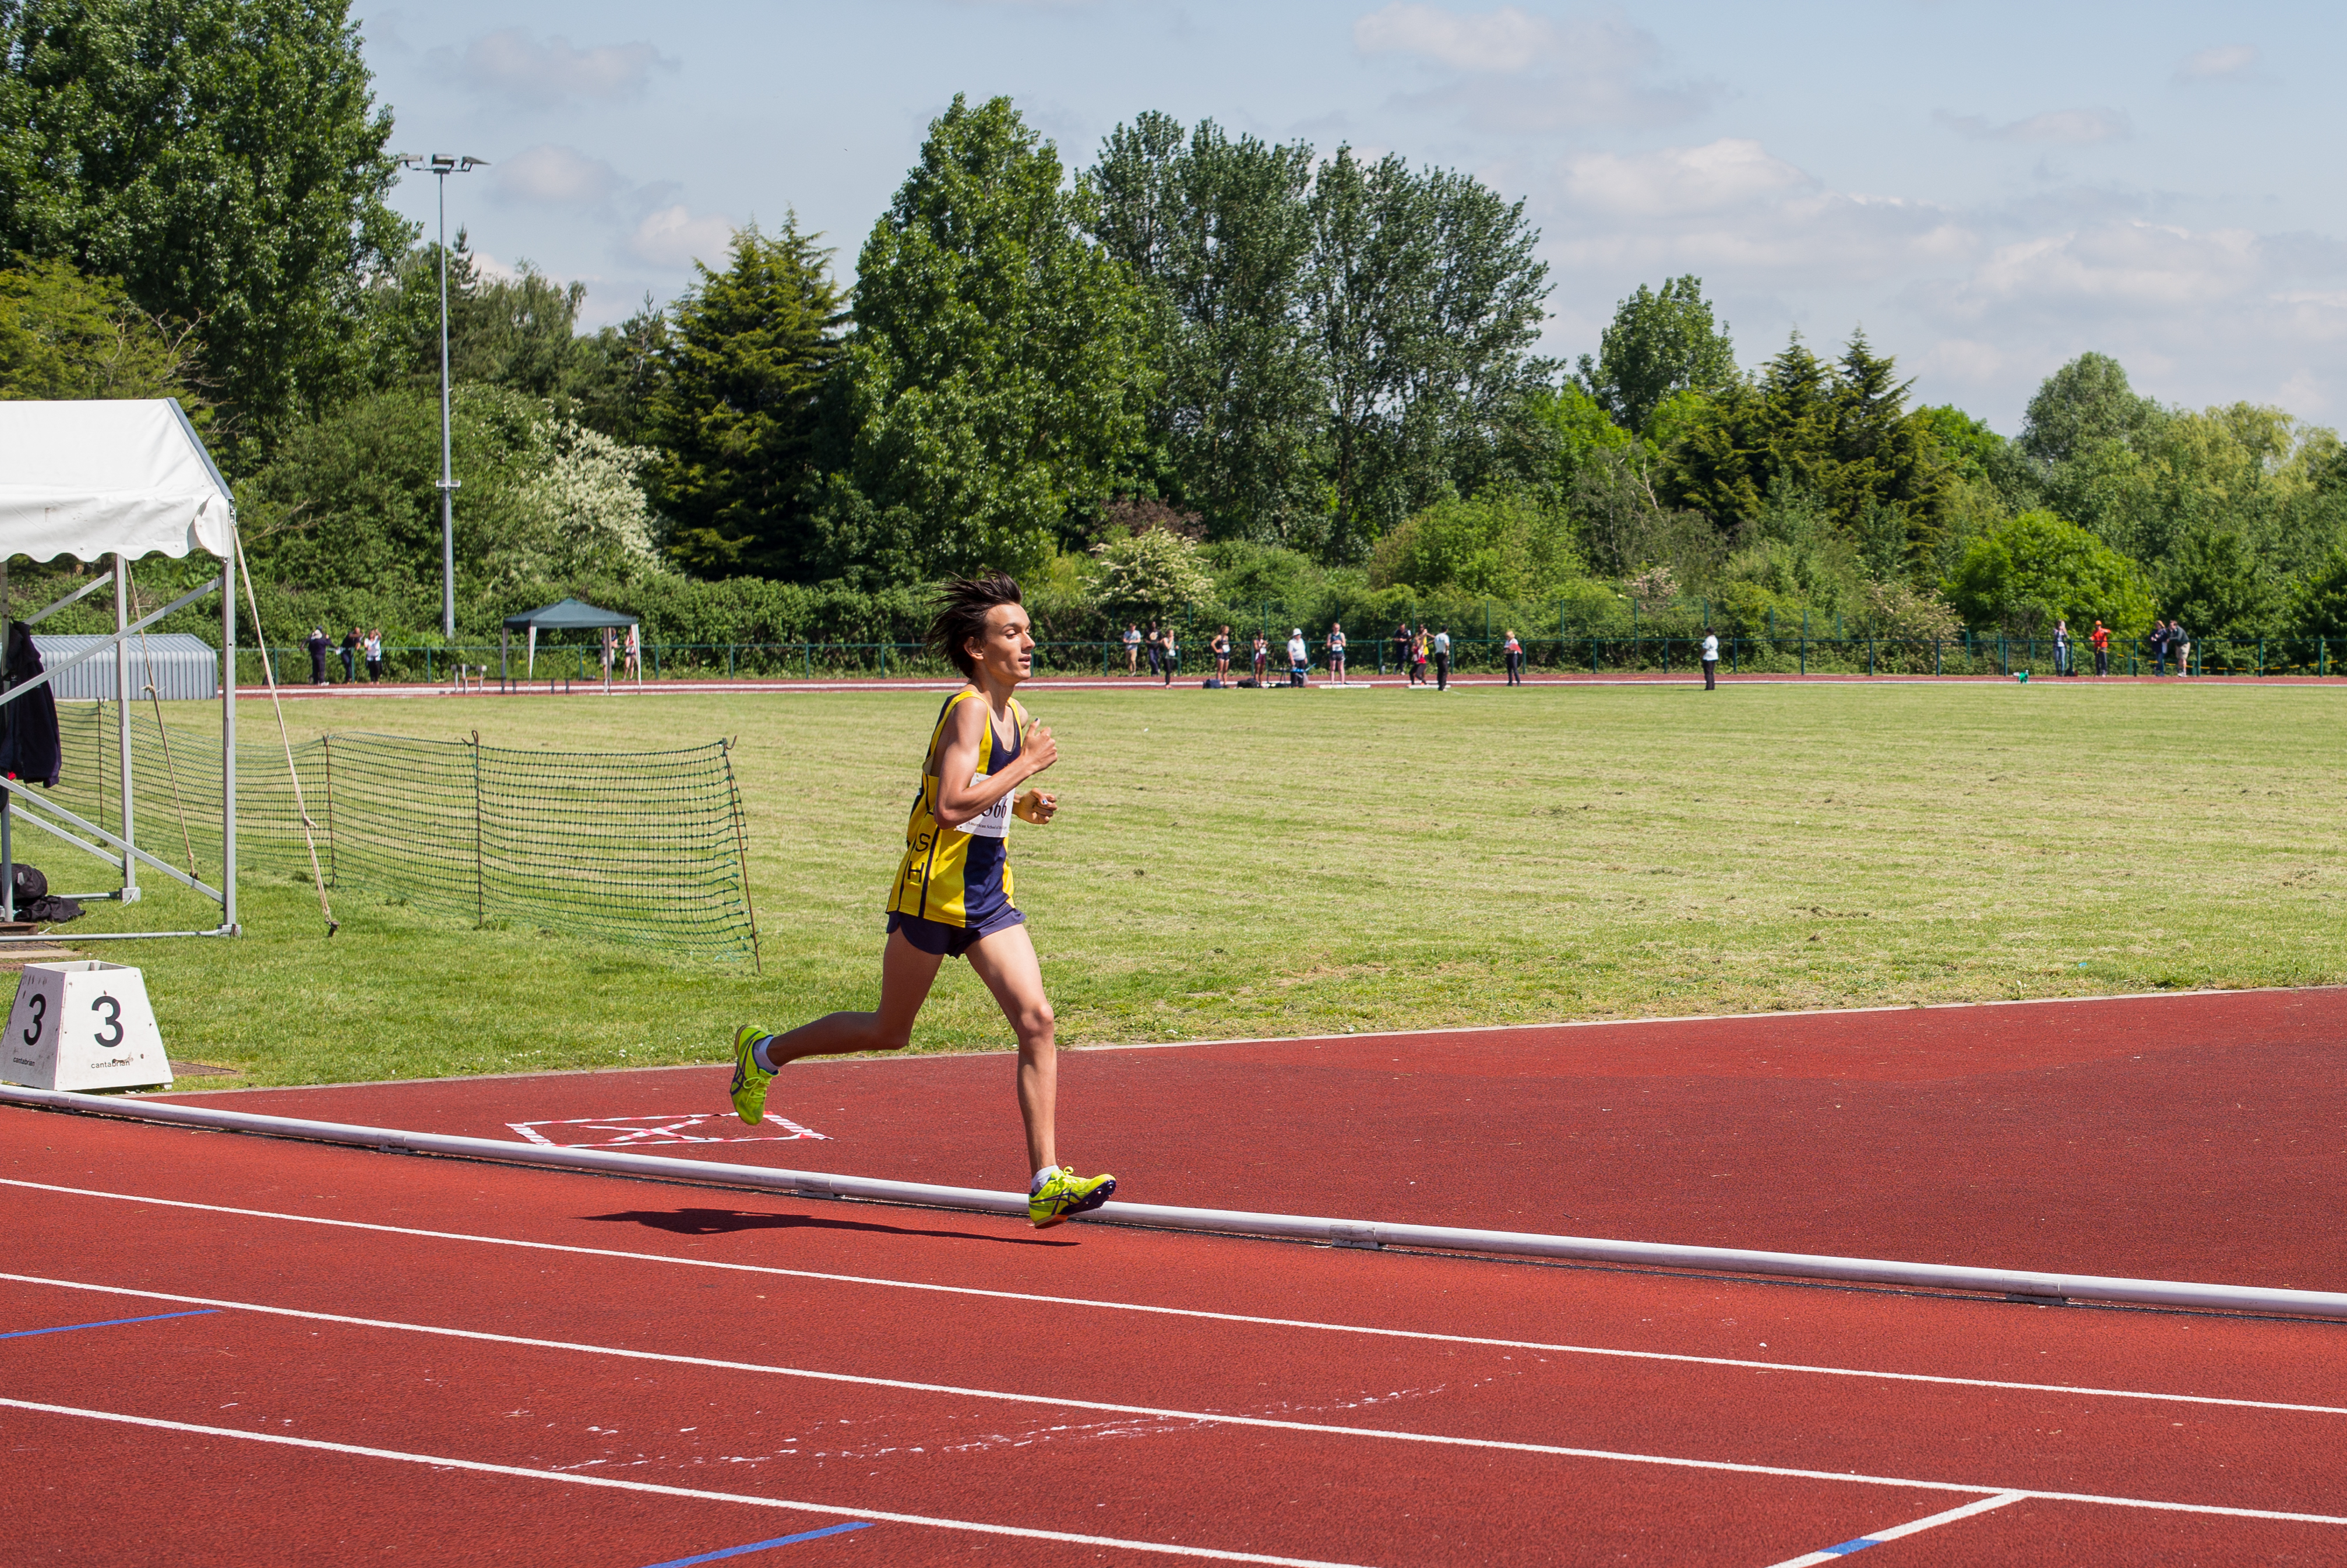
outdoor, track, field, running, jumping, europe, high, runner, ash, england, 2016, race, competition, london, hague, international, girls, m, american, team, sports, boys, racing, 50, school, championship, junior, leica, 240, summilux, varsity, athlete, athletics, athletes, meet, isst, hillingdon, sprint, endurance sports, track and field athletics, middle distance running, 800 metres